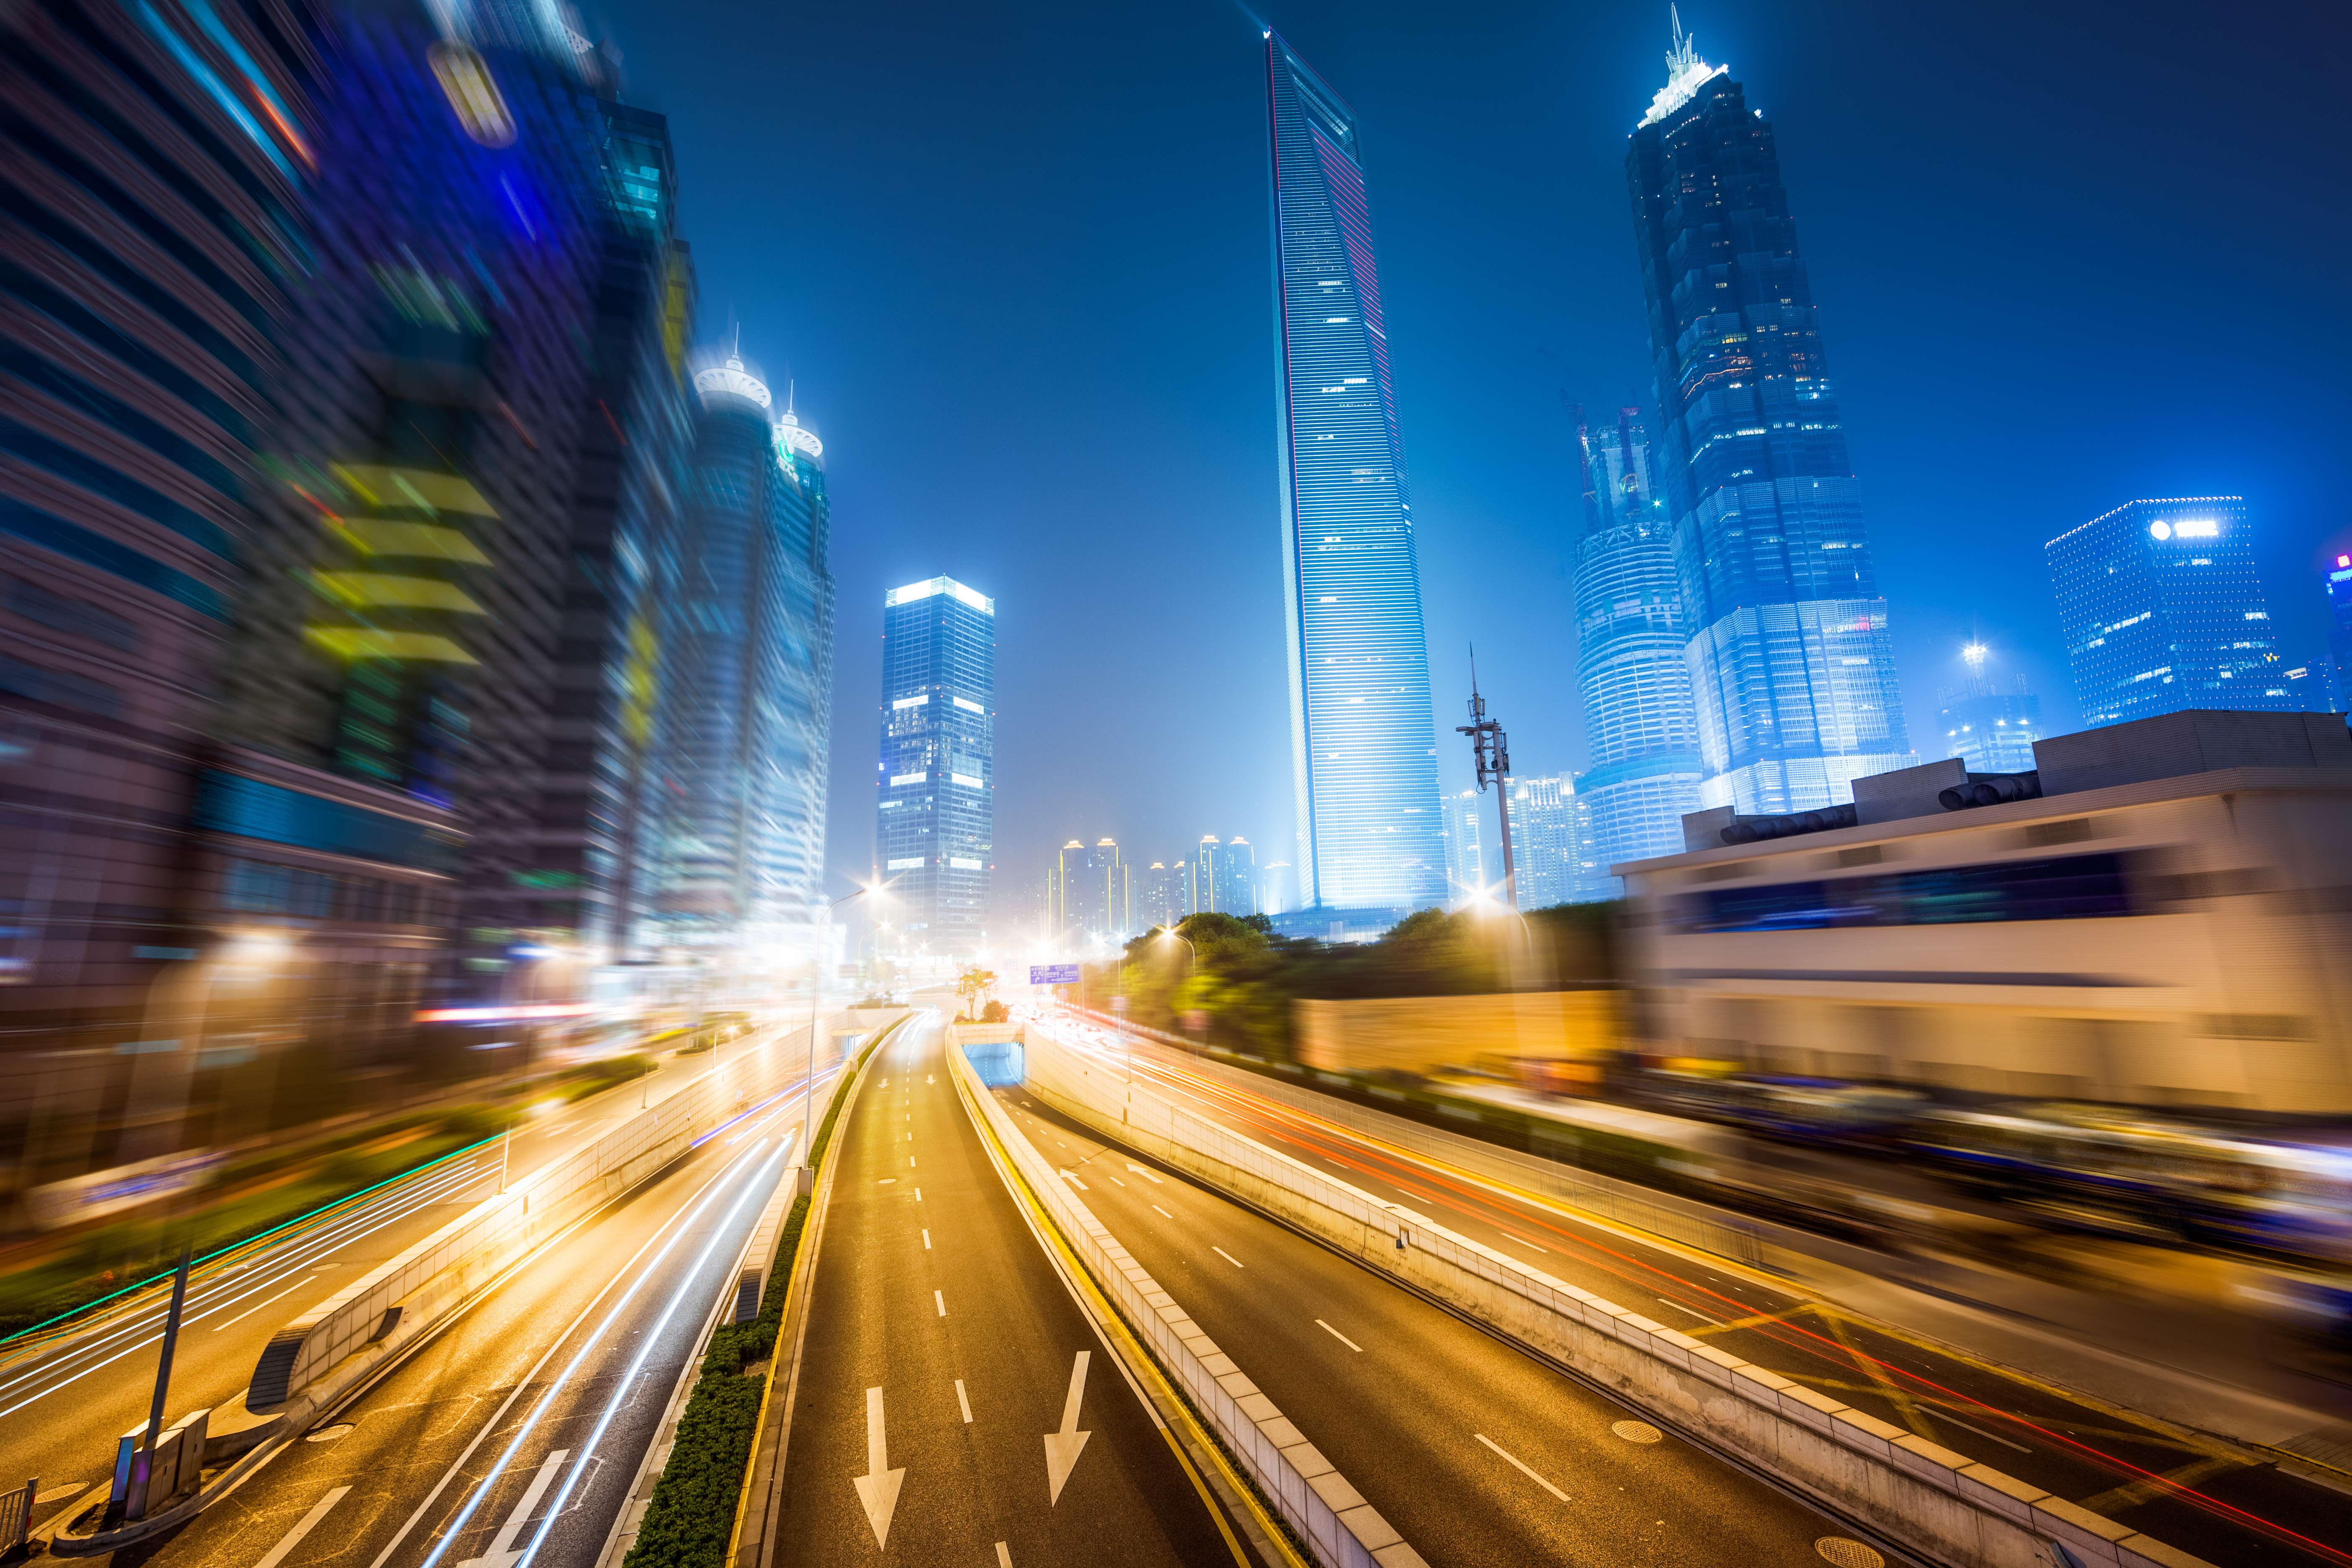
abstract, architecture, asphalt, auto, automobile, background, blue, blur, building, bus, business, capital, car, central, city, cityscape, dark, downtown, dramatic, drive, evening, fast, freeway, highway, journey, landmark, landscape, light, modern, motion, movement, neon, night, road, scene, skyline, skyscraper, speed, street, traffic, trail, trails, transport, transportation, travel, twilight, urban, vehicle, way, metropolitan area, urban area, tower, metropolis, tower block, electricity, line, Colorfulness, commercial building, thoroughfare, human settlement, parallel, electric blue, mixed use, condominium, lane, electrical supply, lens flare, apartment, public utility, spire, public transport, track, railway, headquarters, transport hub